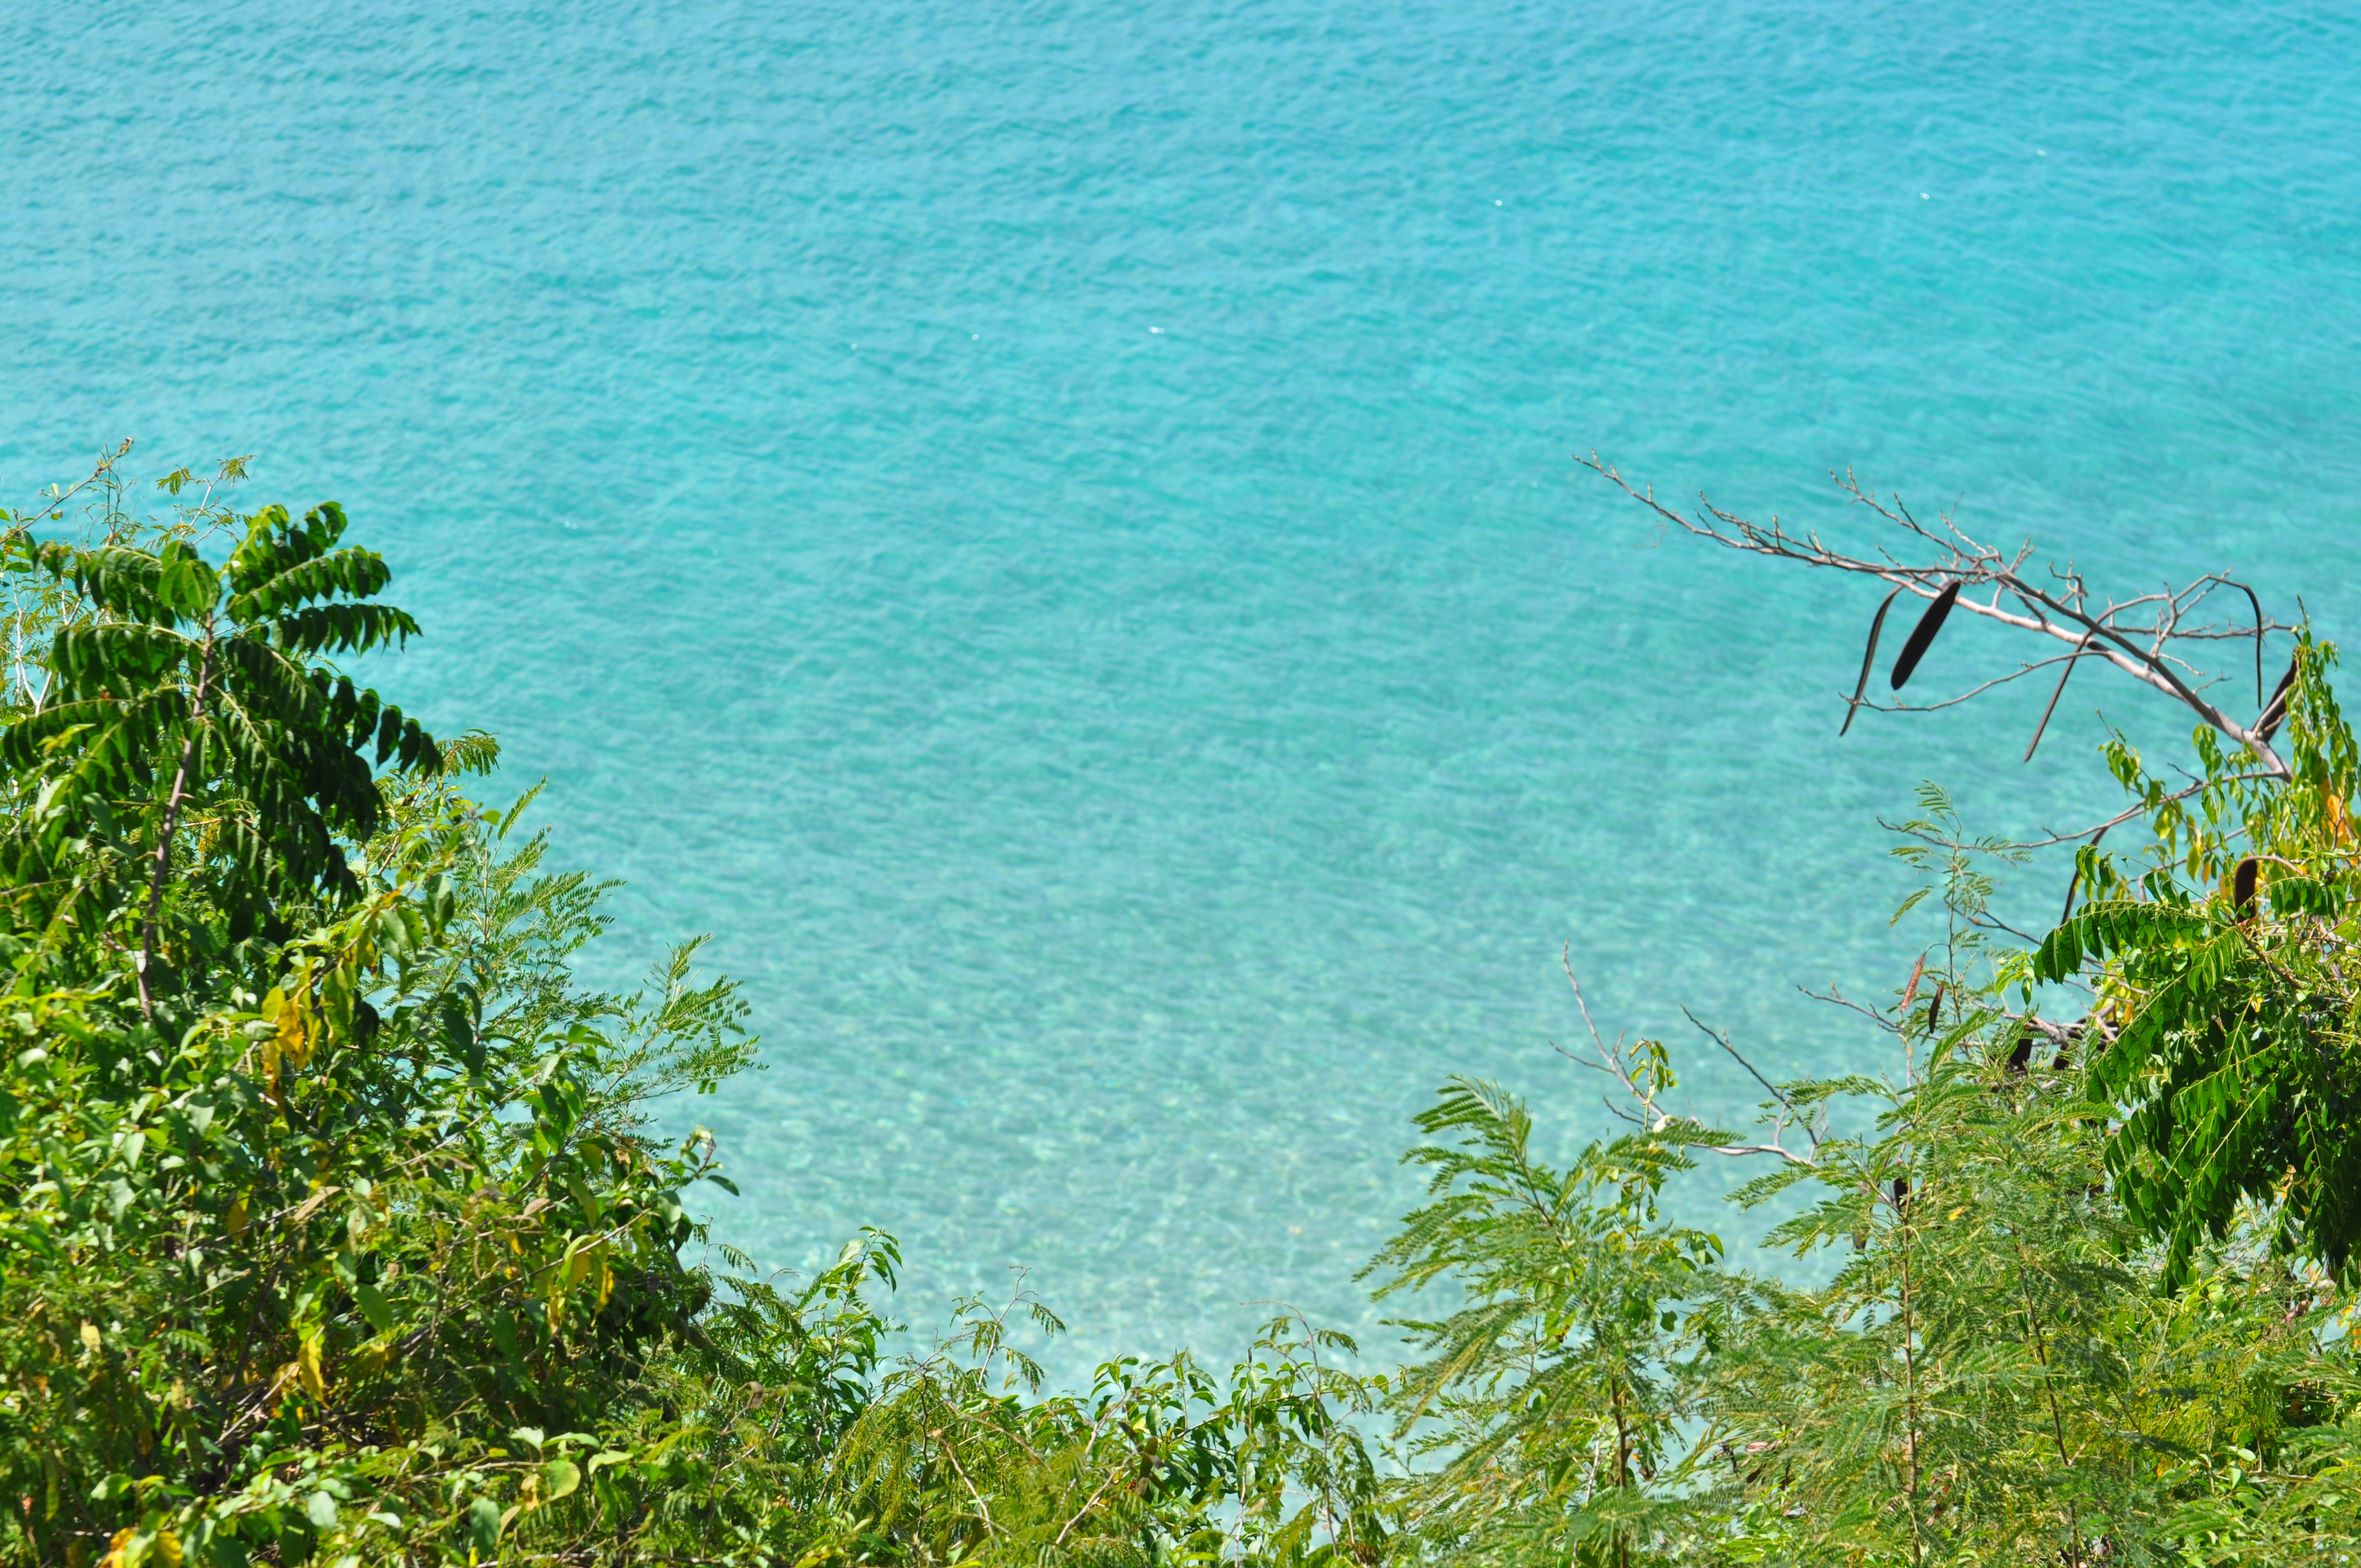
beach, sea, coast, water, ocean, shore, green, jungle, lagoon, bay, island, body of water, turquoise, vegetation, caribbean, palms, habitat, tropics, ecosystem, puerto rico, natural environment